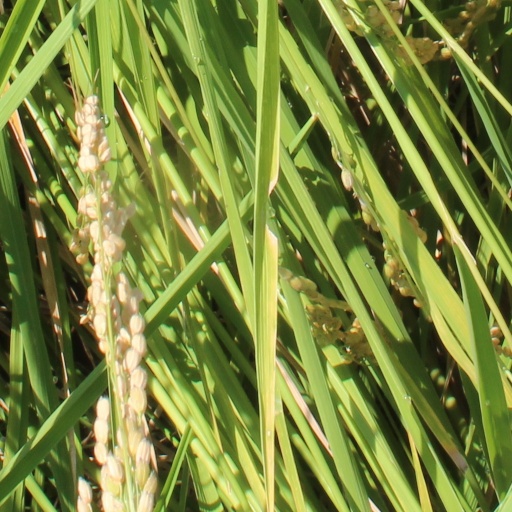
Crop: rice